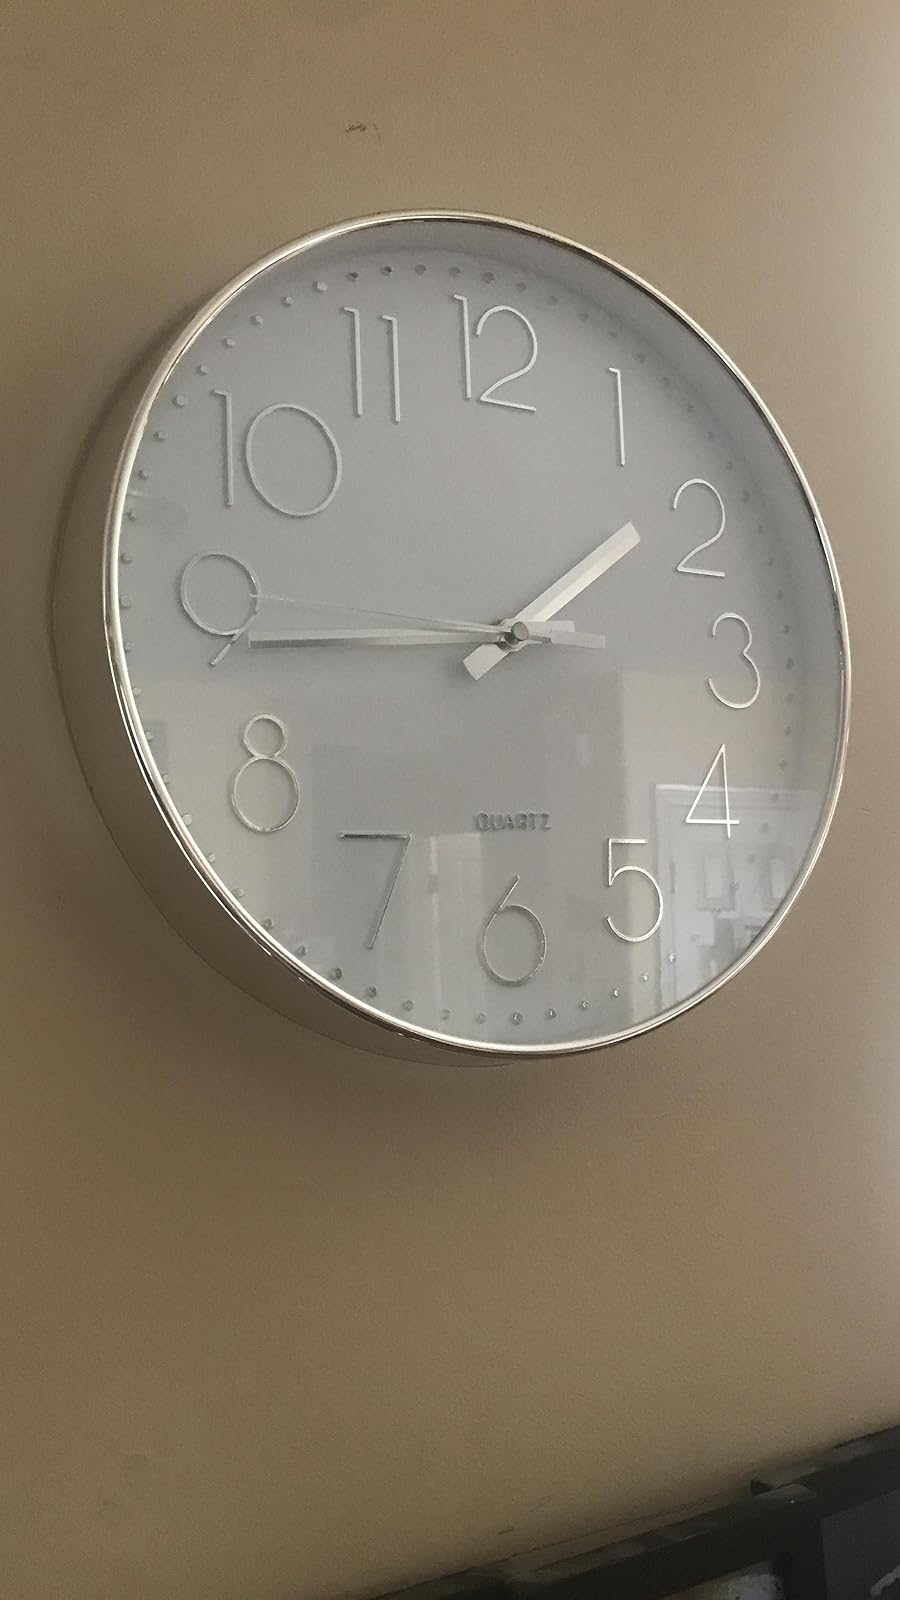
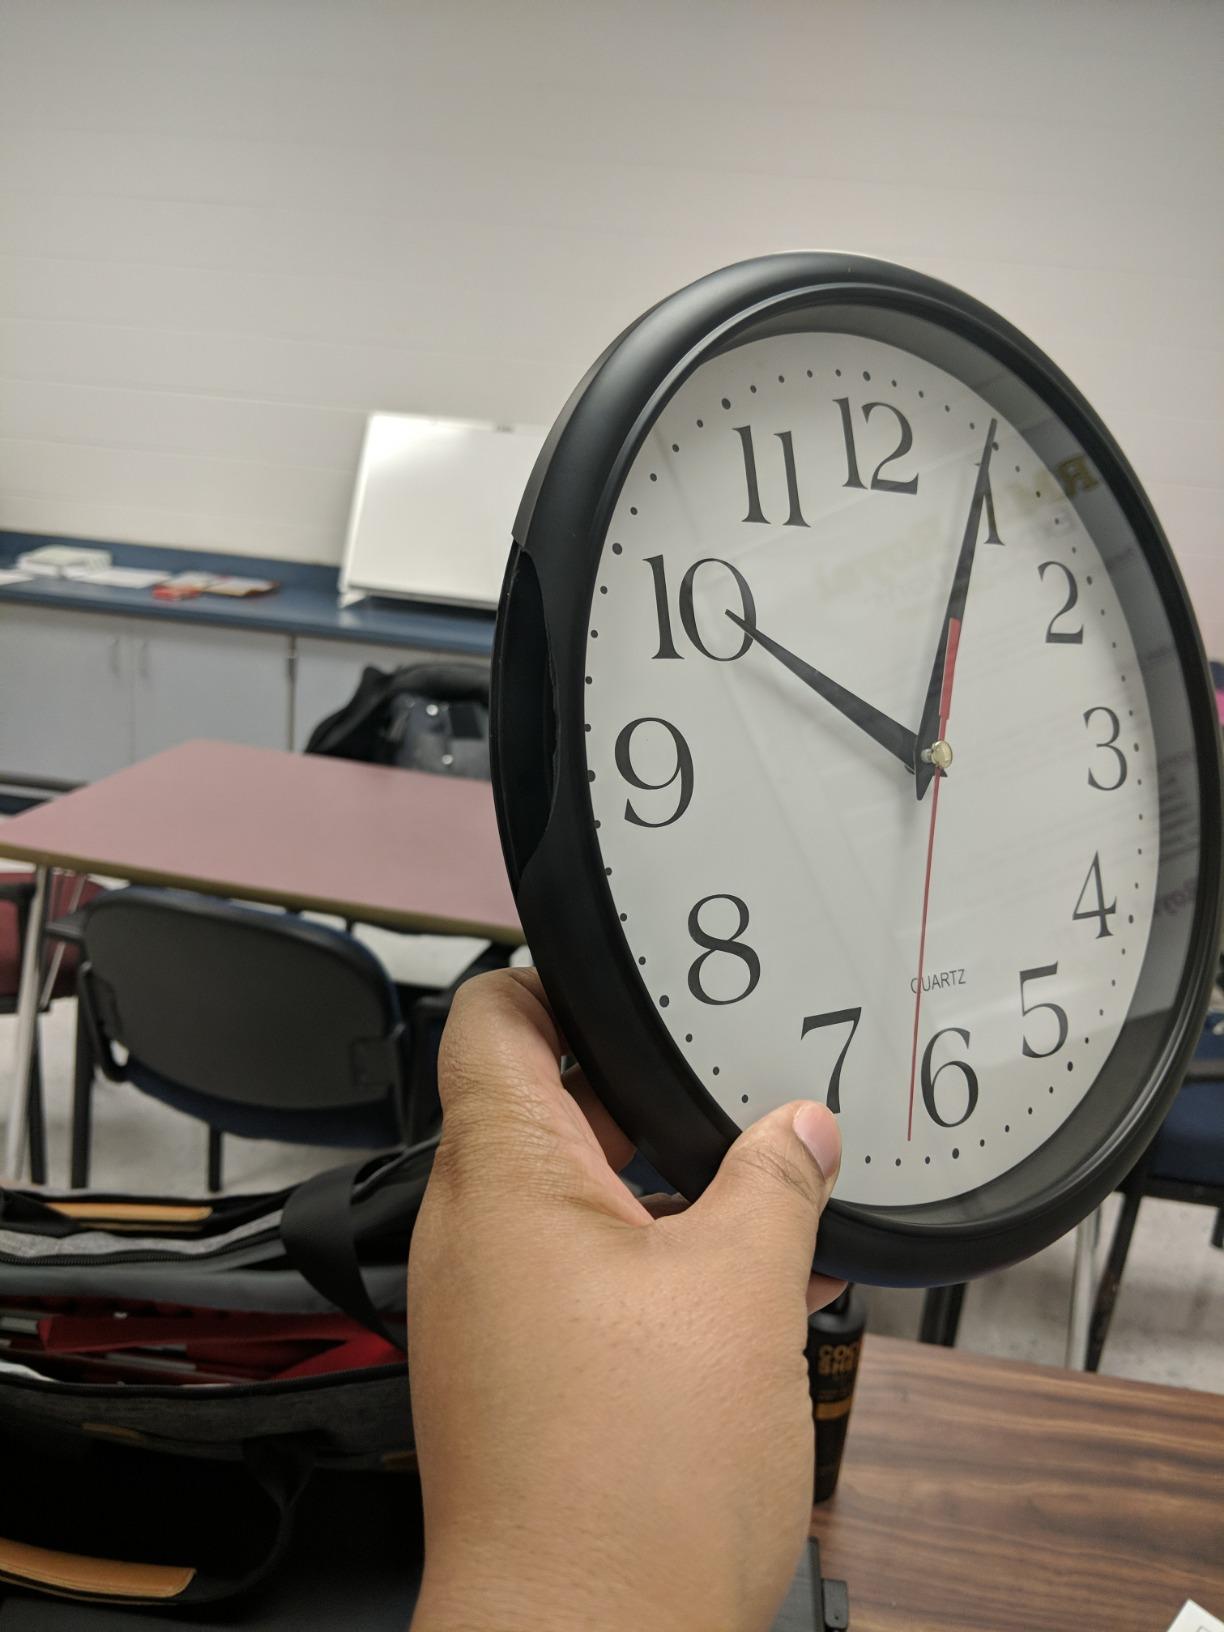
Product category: clock
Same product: no